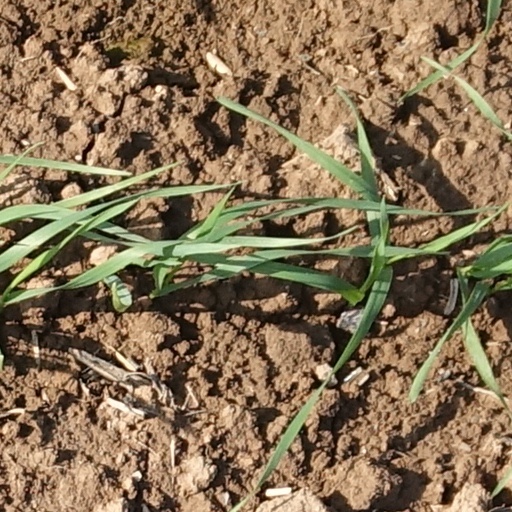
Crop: wheat